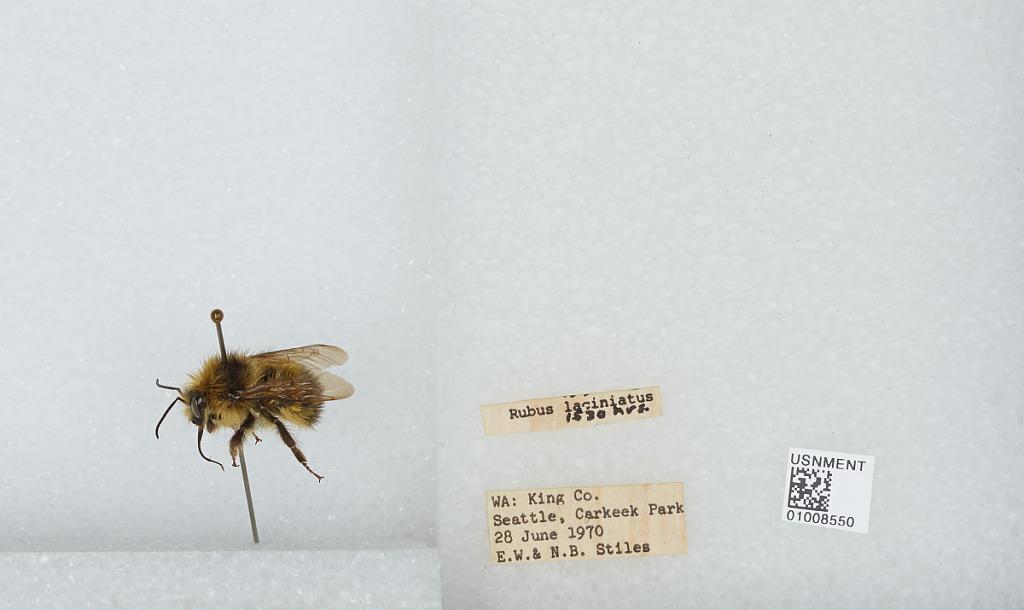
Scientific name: Bombus (Pyrobombus) flavifrons Cresson
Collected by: E. Stiles & N. Stiles
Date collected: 1970-6-28
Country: United States
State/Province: Washington
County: King
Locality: Seattle, Carkeek Park
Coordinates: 47.7128, -122.378